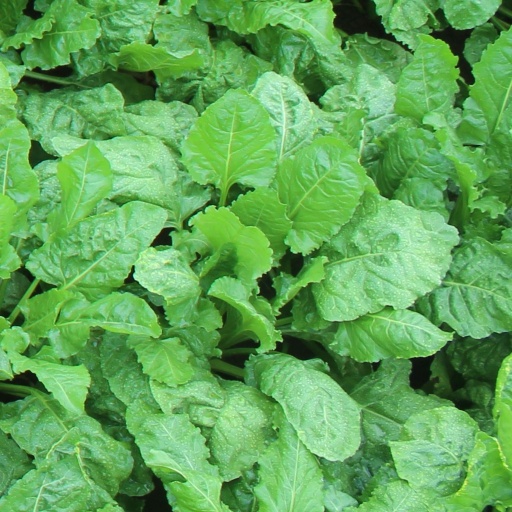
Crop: sugar beet